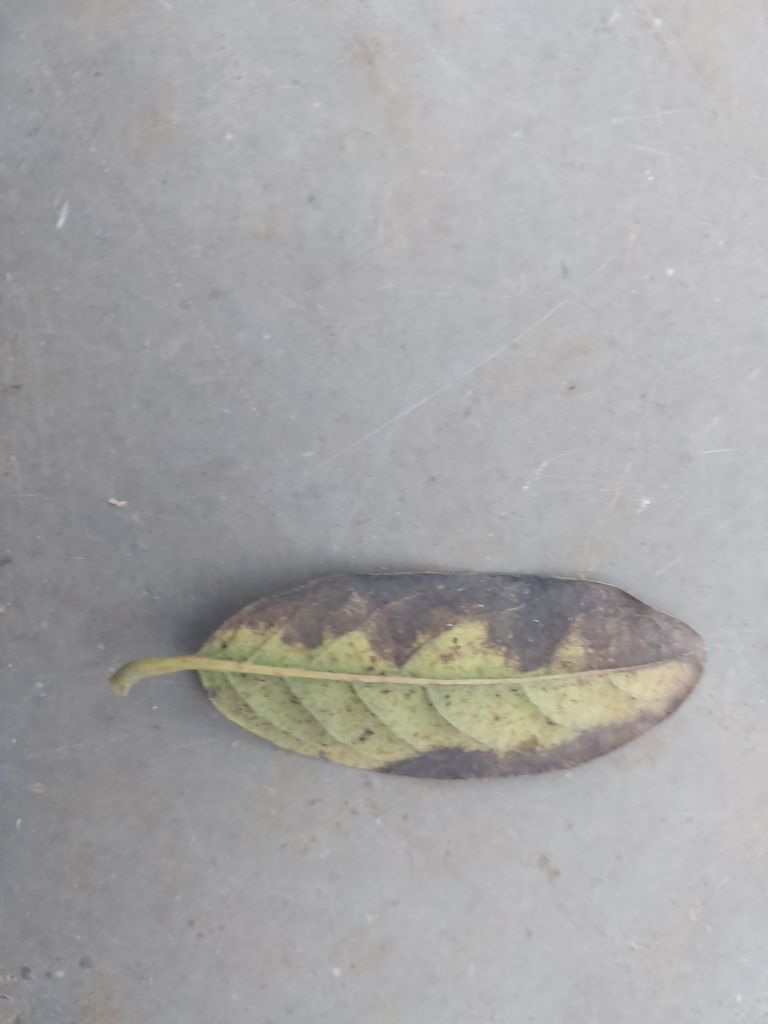
Disease label: Leaf spot on Leaves